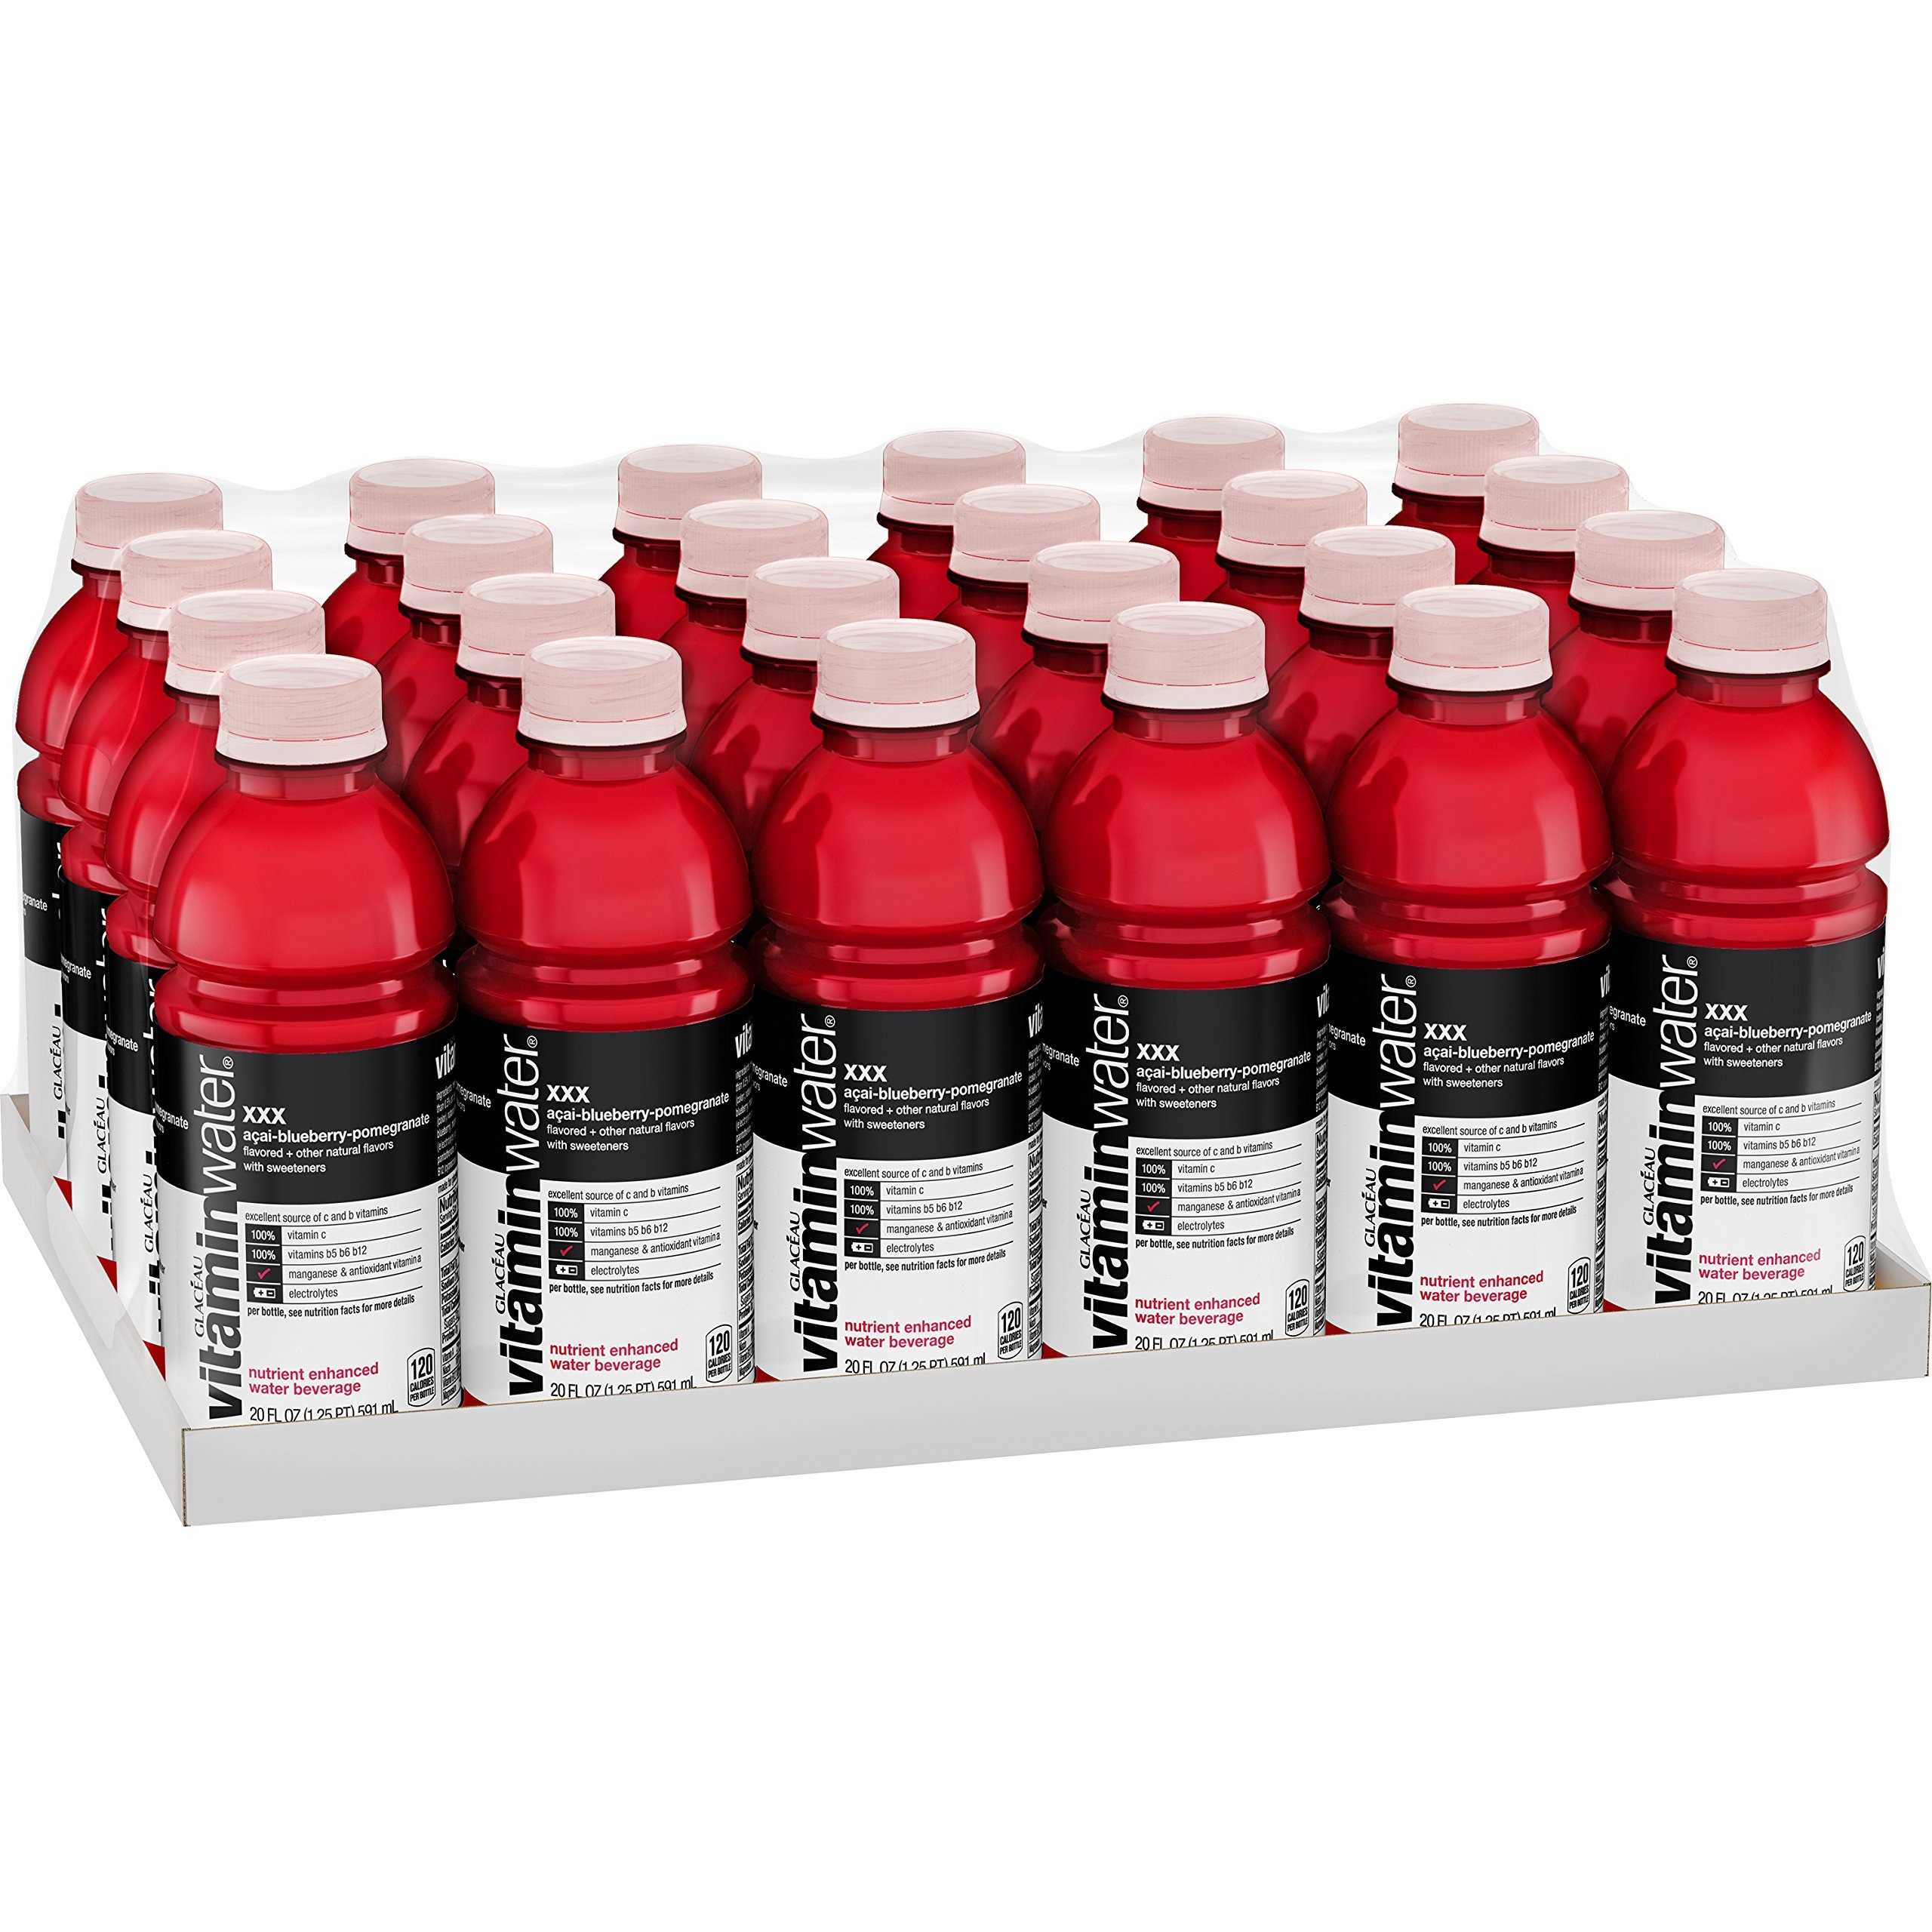
Item Name: vitaminwater xxx, electrolyte enhanced water w/ vitamins, açai-blueberry-pomegranate drinks, 20 fl oz, 24 Pack
Bullet Point 1: The kind of xxx you can consume in front of your mother
Bullet Point 2: Twenty four (24), 20 fl. ounce bottles of acai-blueberry-pomegranate-flavored nutrient enhanced water beverage
Bullet Point 3: Key nutrients: 25% of the daily value of manganese and amp; antioxidant vitamin a
Bullet Point 4: 100% of the daily value of vitamins b3, b6, b12 amp; antioxidant c
Bullet Point 5: Contains electrolytes
Value: 480.0
Unit: fl oz

Price: 2.14